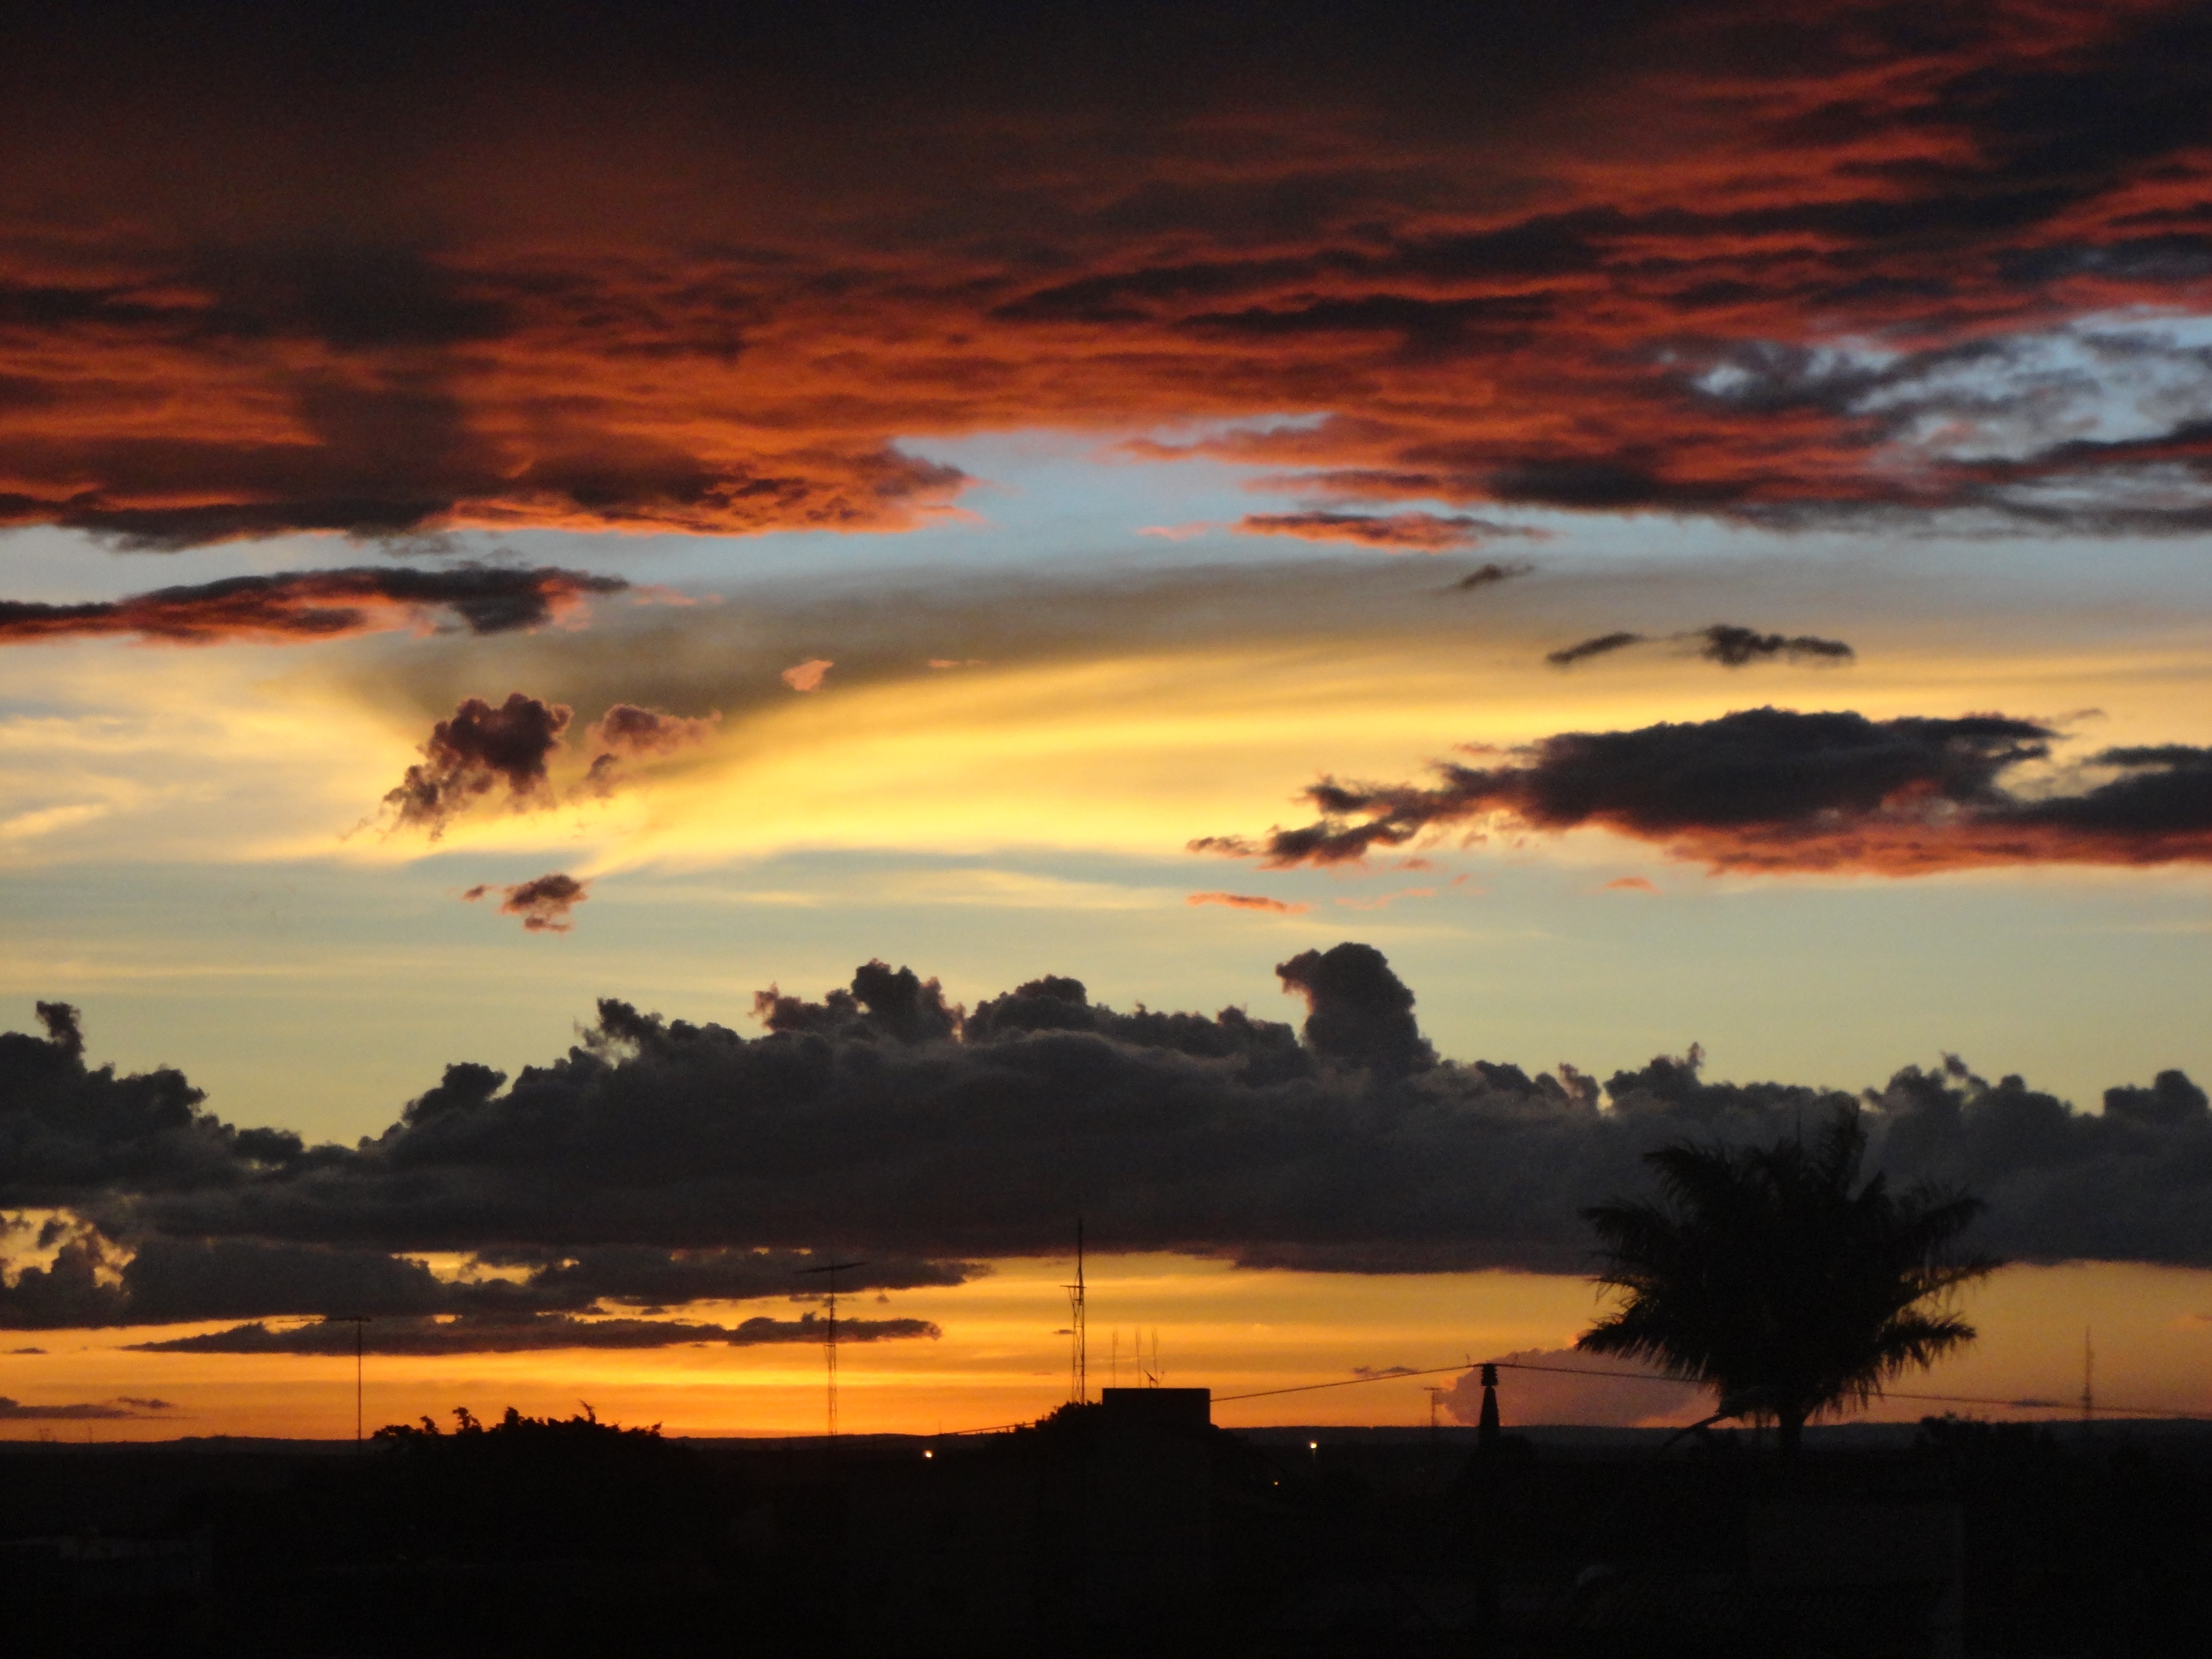
nature, horizon, cloud, sky, sunshine, sun, sunrise, sunset, field, prairie, sunlight, morning, dawn, atmosphere, country, dusk, evening, orange, america, sol, brasil, federal, brazil, do, gama, ceu, afterglow, brasilia, meteorological phenomenon, df, red sky at morning, por, distrito